Gustaf Birch-Lindgren

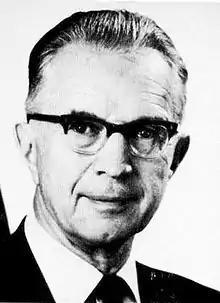

Gustaf Birch-Lindgren (1 October 1892 – 6 September 1969) was a Swedish architect. His work was part of the architecture event in the art competition at the 1932 Summer Olympics.